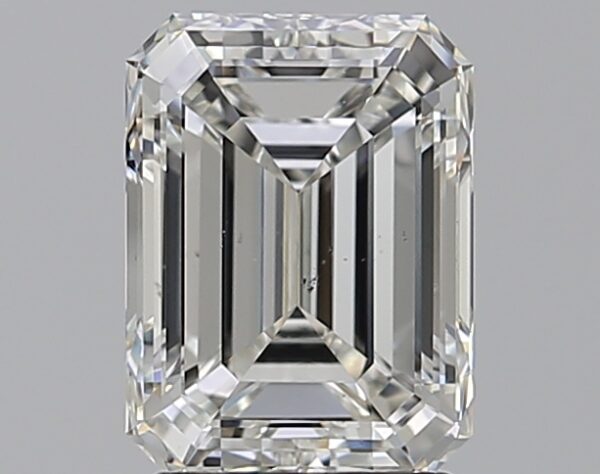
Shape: emerald
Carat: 2
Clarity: VS2
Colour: G
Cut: EX
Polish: EX
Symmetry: EX
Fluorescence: N
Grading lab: GIA
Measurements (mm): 8.47 x 6.27 x 4.1